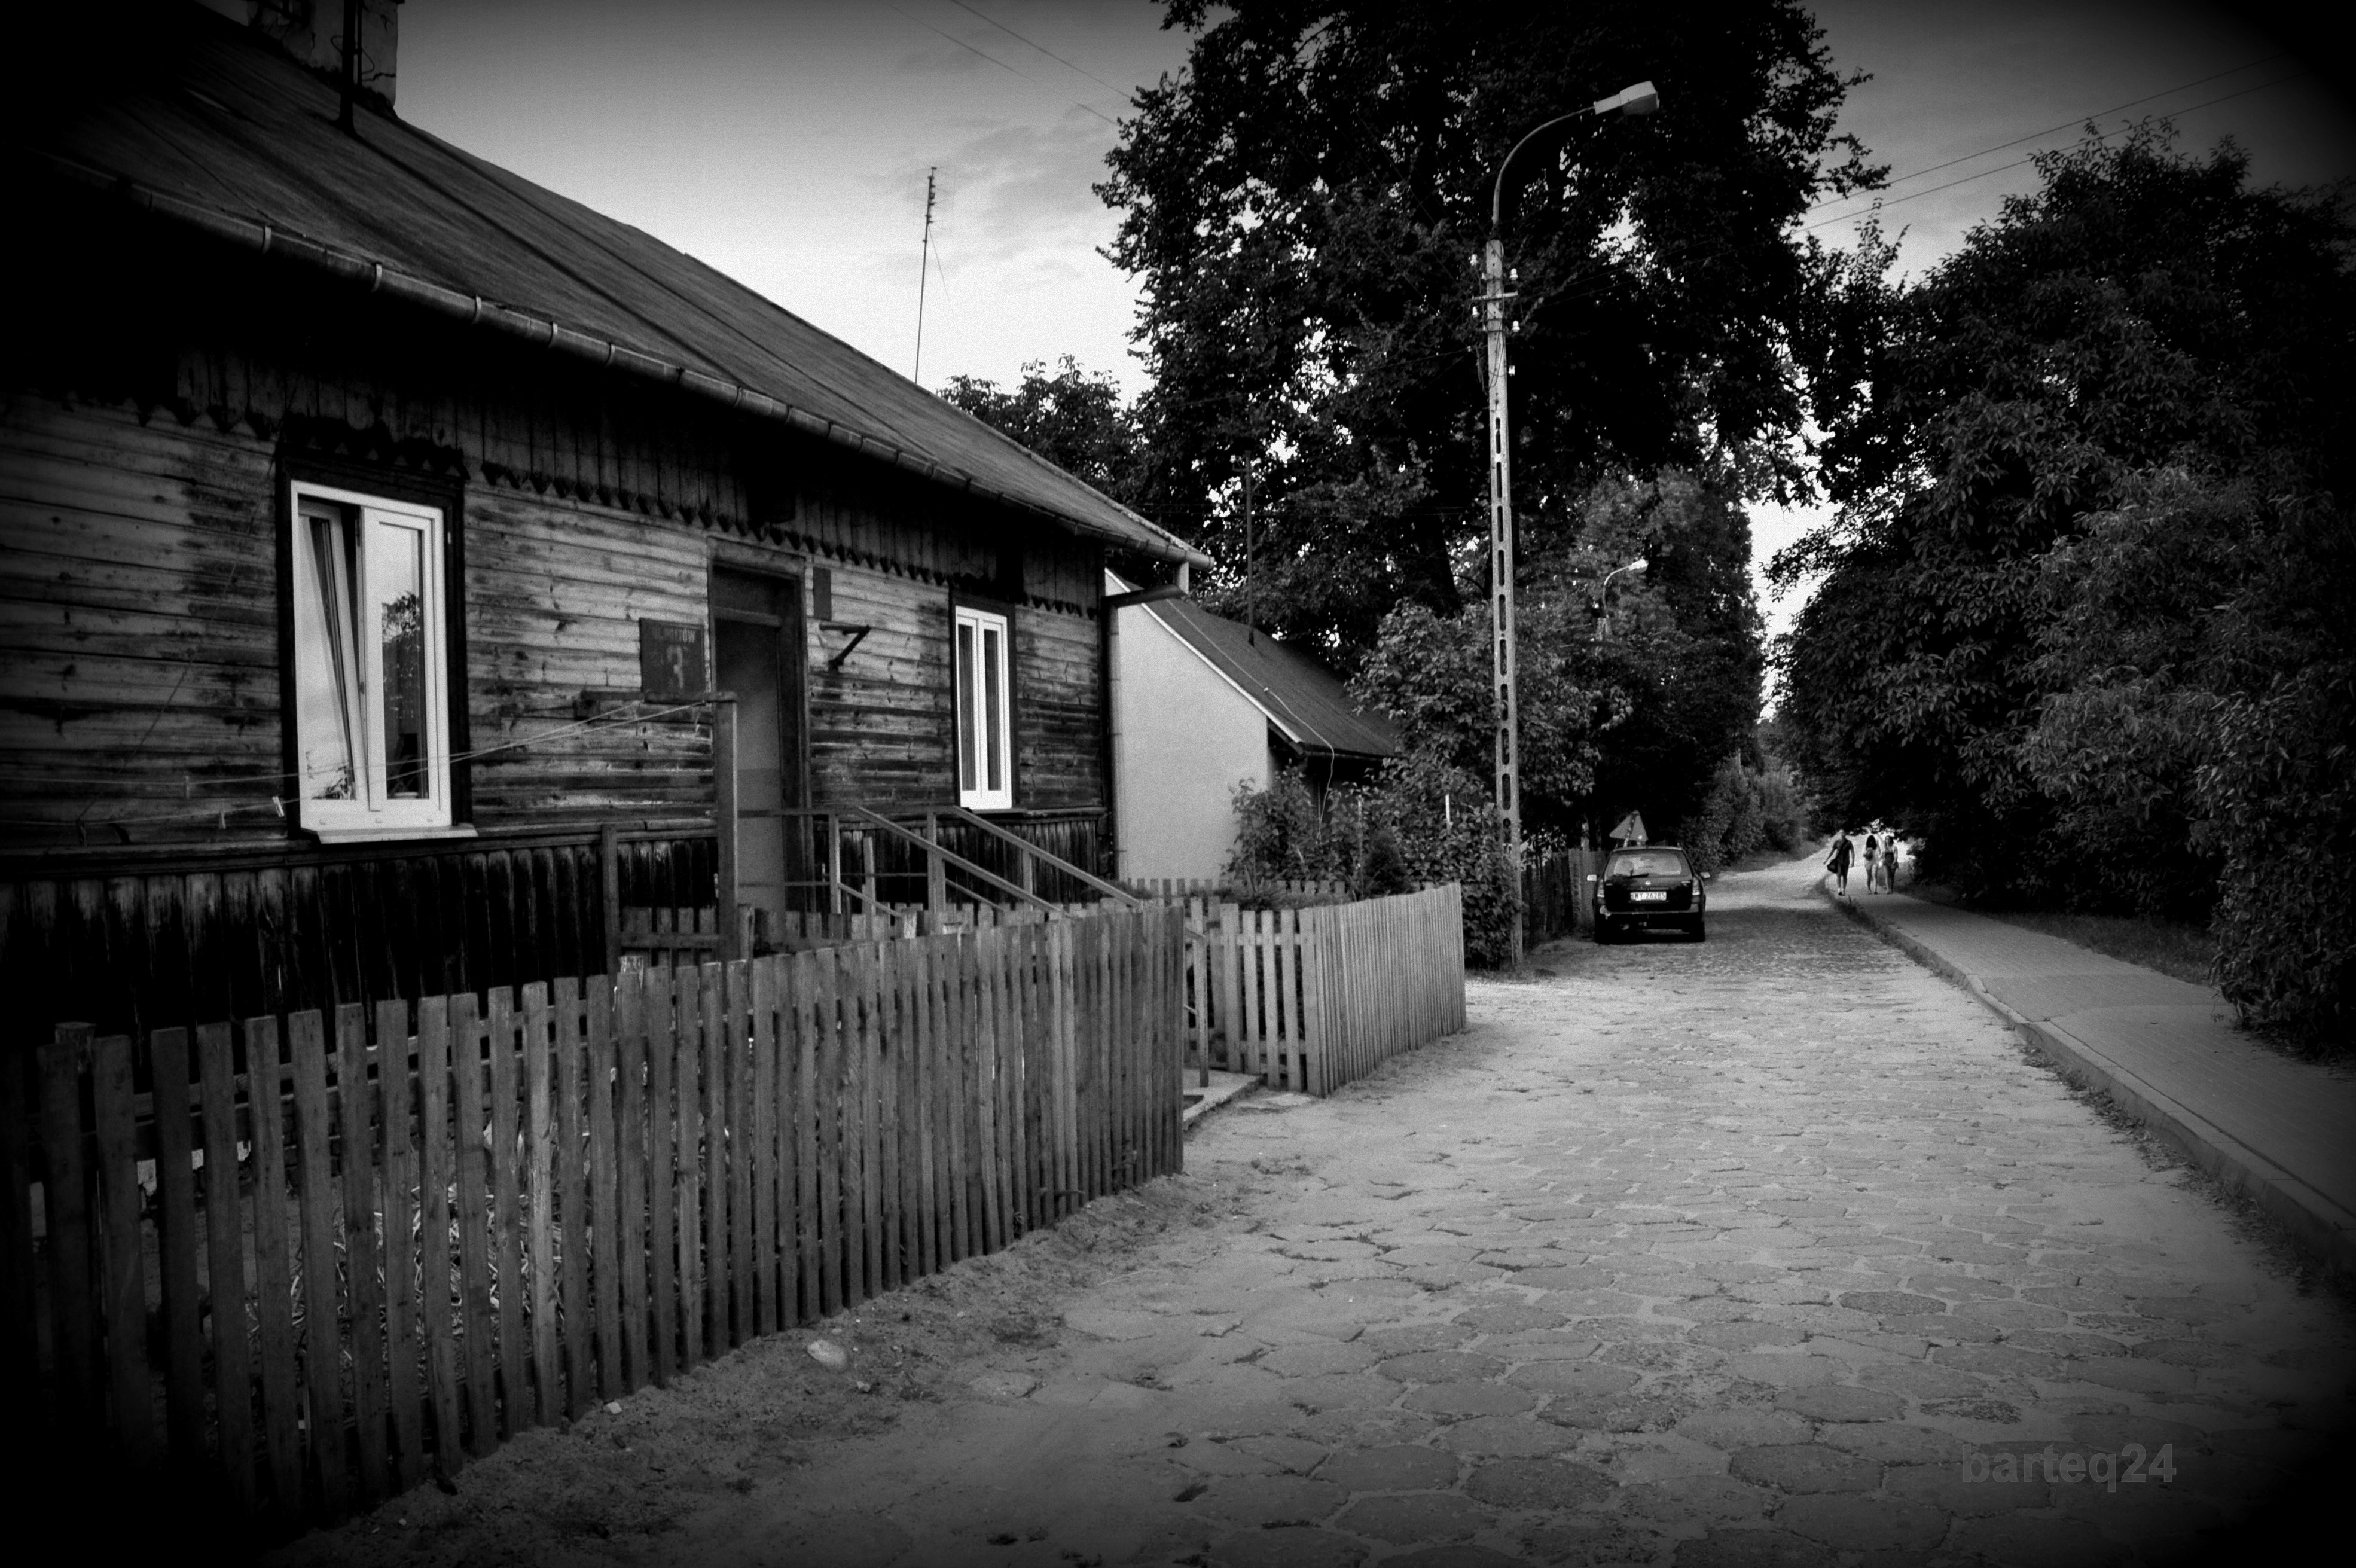
light, black and white, road, white, street, night, photography, house, morning, alley, evening, darkness, black, monochrome, lighting, infrastructure, poland, photograph, polska, warsaw, warszawa, mazovia, mazowsze, tarchomin, biaoka, nowodwory, urban area, monochrome photography, film noir